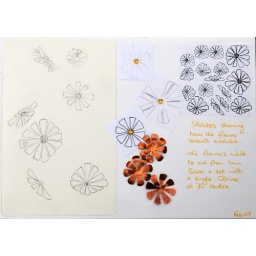
Extract from portfolio showing copper models of daisy flowers ultimately rendered in silver